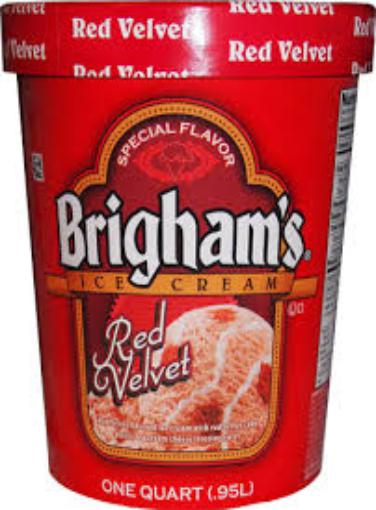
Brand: Brigham's Ice Cream
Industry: Food